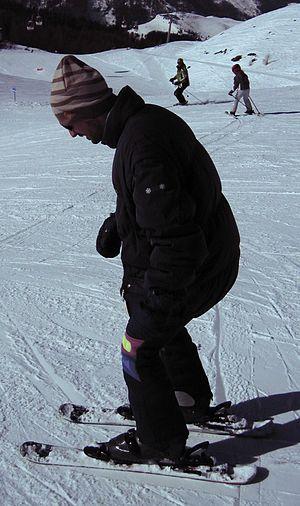
Les patinettes sont des skis de petite taille qui ont connu leur premier succès avec la sortie des Snowblade de Salomon en 1997. Toutefois, des skis de petite taille existaient déjà dans les années 1940. Ces produits sont relativement éloignés du ski « classique » tant par leur conception que par les sensations qu’ils procurent. Ils sont souvent utilisés par des pratiquants occasionnels souhaitant une pratique ludique immédiate de la glisse. En revanche, il existe une communauté d’adeptes de cette discipline à haut niveau. Ce sport se pratique sans bâton de ski, même si leur usage est conseillé aux débutants pour leur donner de l’assurance.